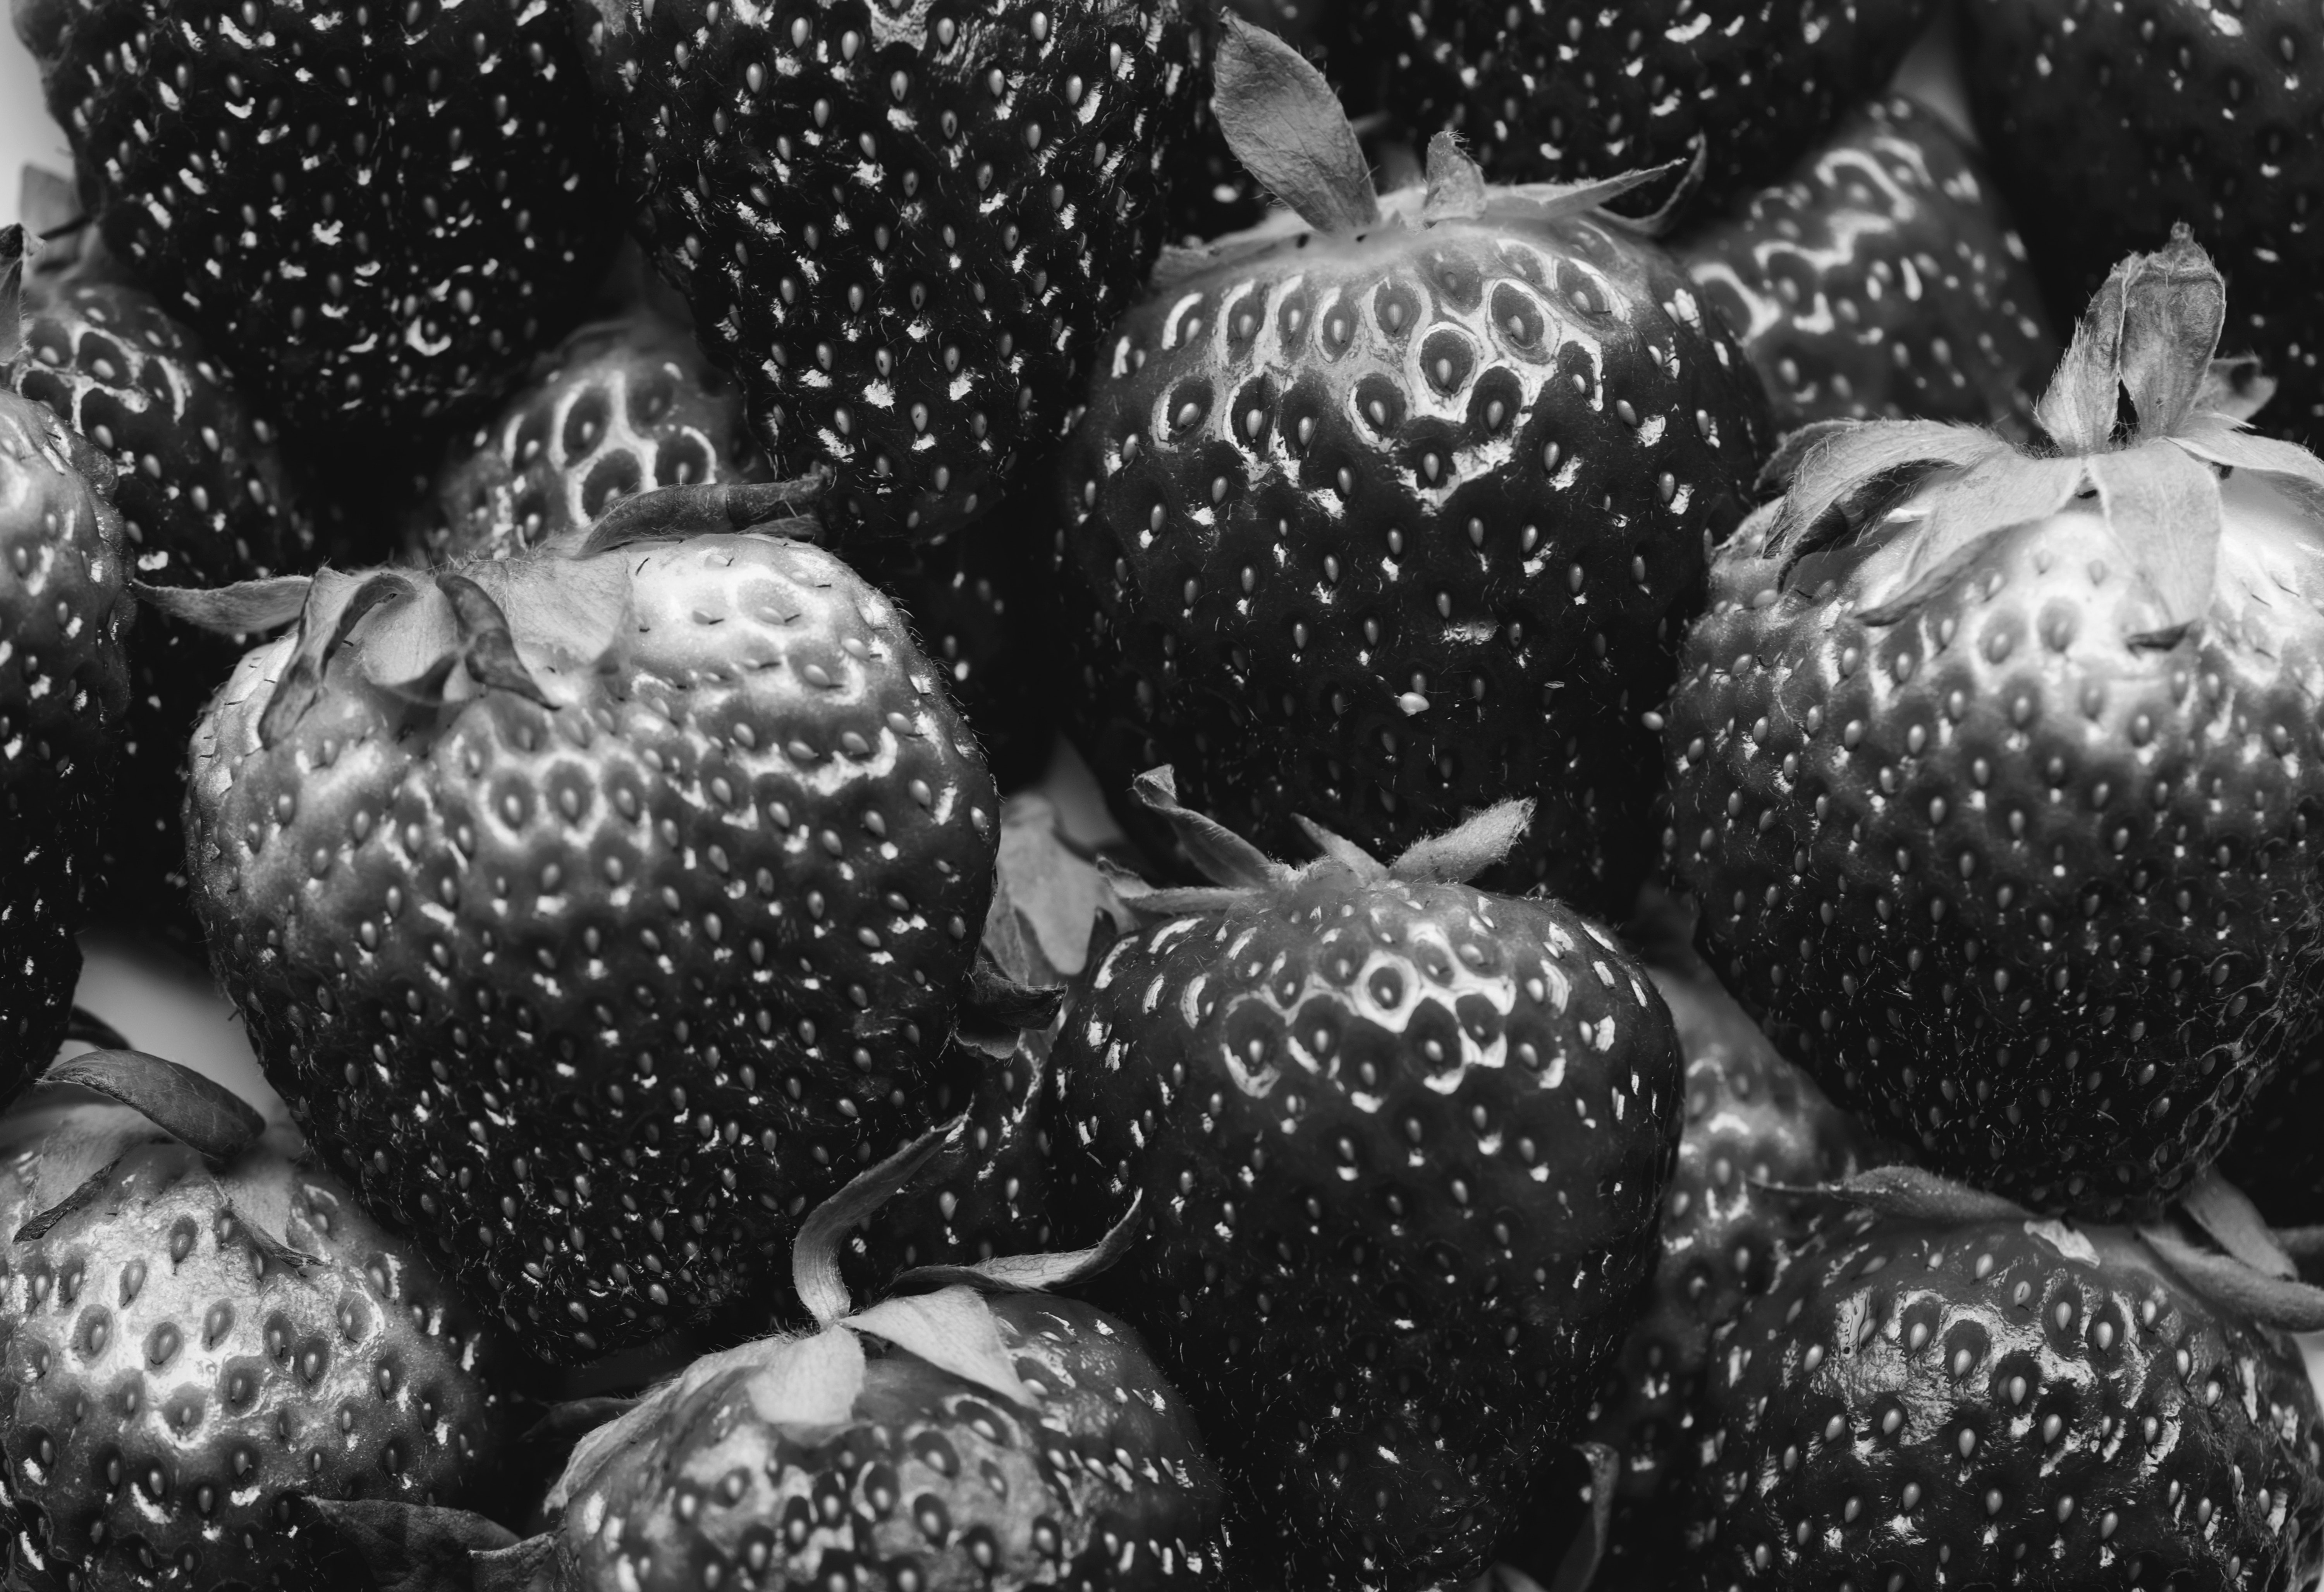
fruit, plant, still life photography, accessory fruit, vegetarian food, black and white, produce, cucurbita